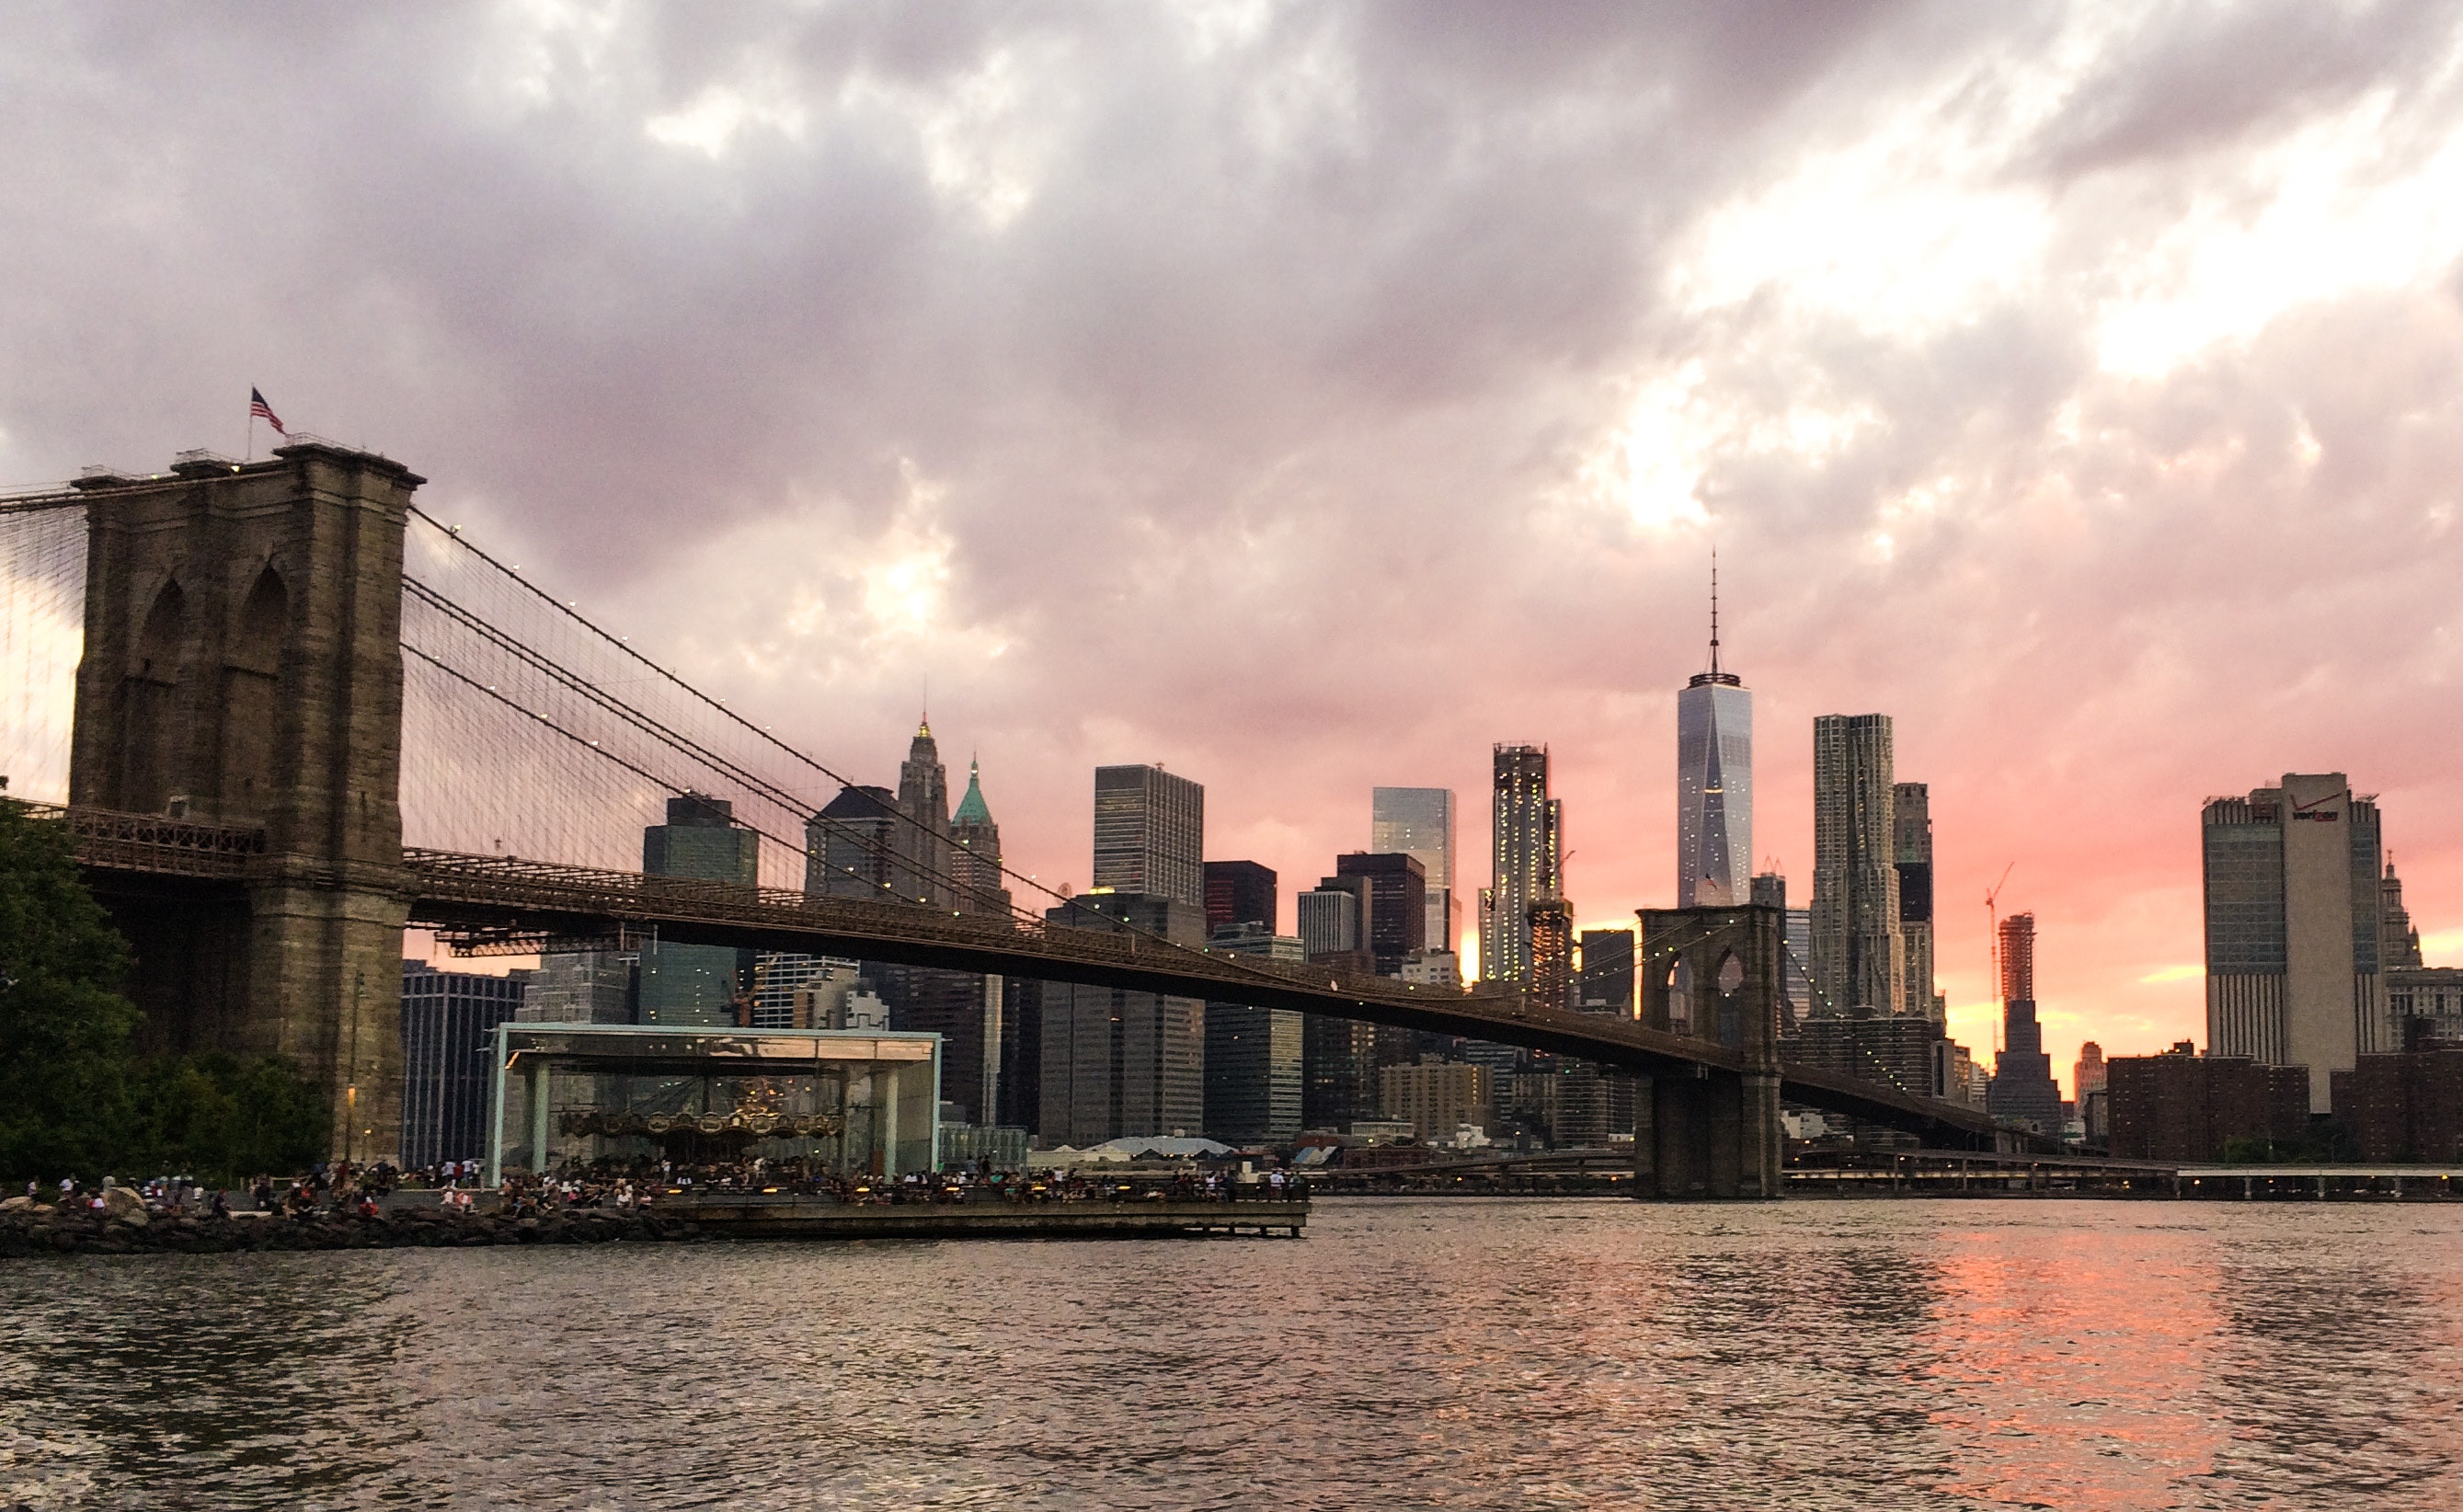
cityscape, city, skyline, metropolitan area, sky, urban area, skyscraper, metropolis, daytime, human settlement, river, bridge, landmark, downtown, cloud, tower block, morning, architecture, water, evening, building, reflection, photography, horizon, dusk, nonbuilding structure, night, world